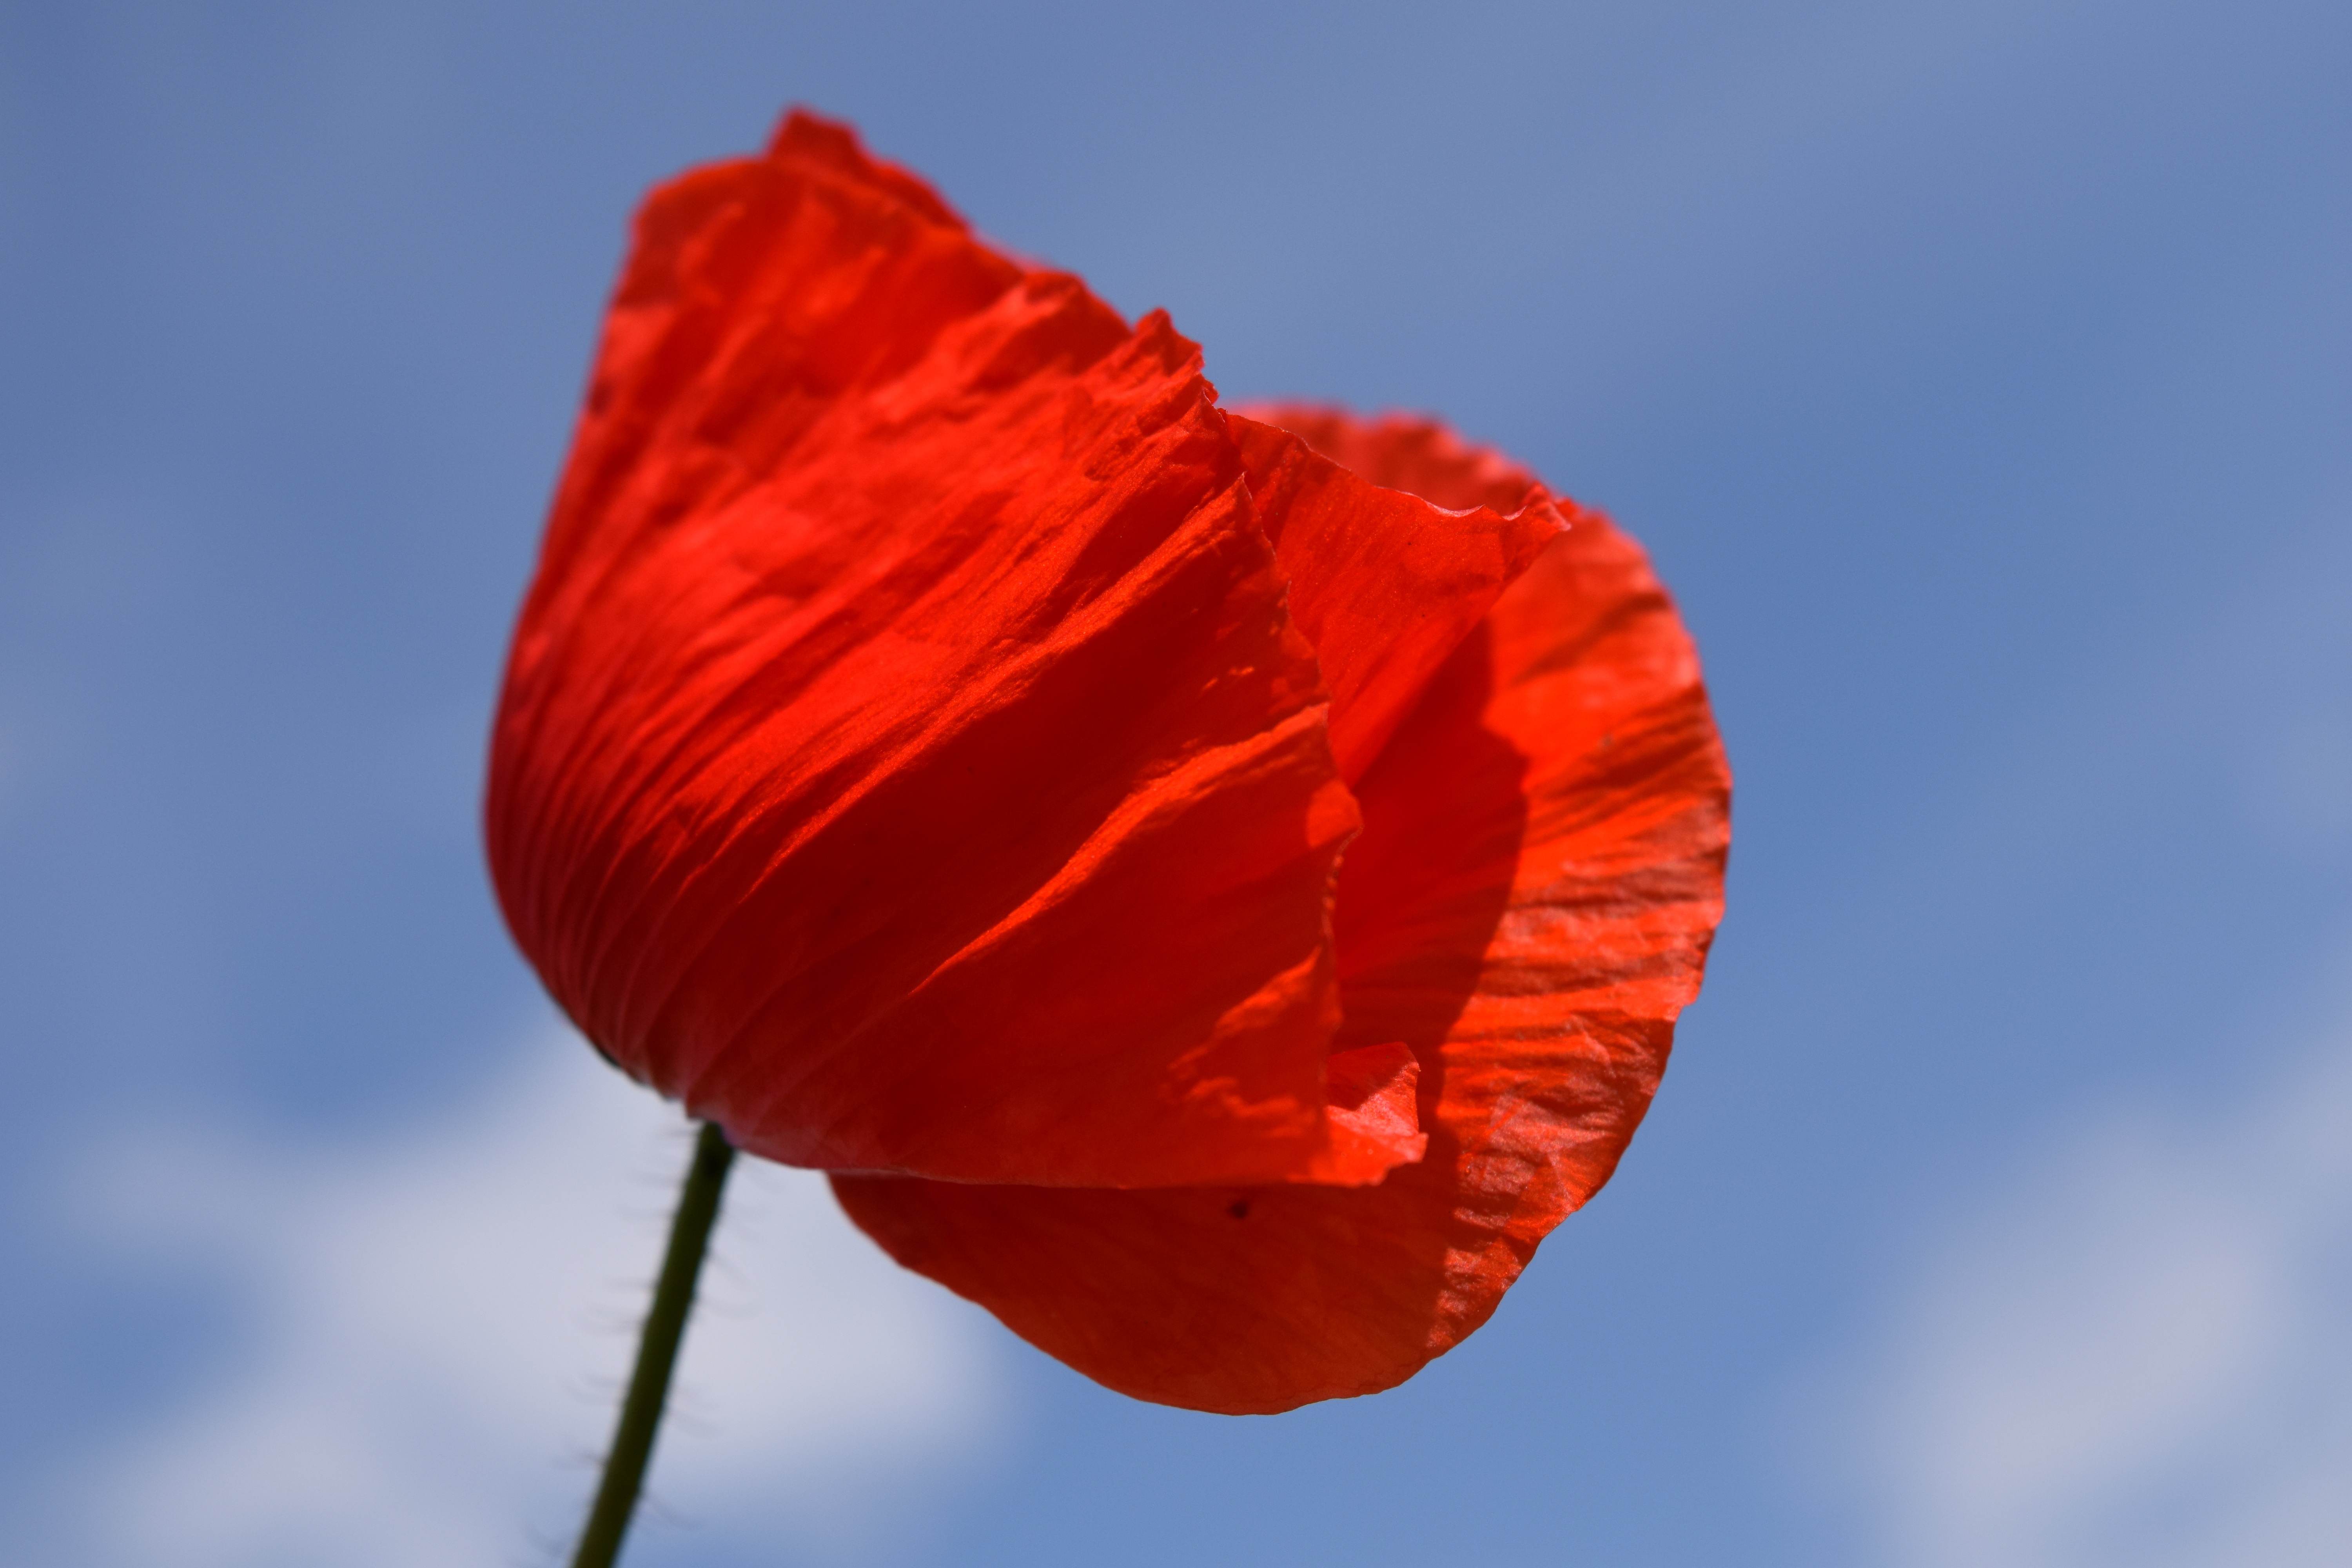
nature, plant, sky, leaf, flower, petal, red, color, blue, flora, close up, klatschmohn, poppy flower, poppy, coquelicot, macro photography, flowering plant, plant stem, land plant, poppy family